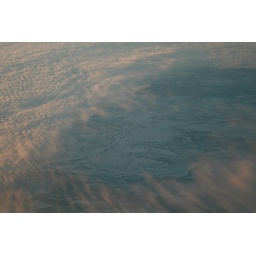
pictures out of the window of the flight from reykjavik to boston flying over greenland then northern canada